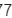
Number: 7